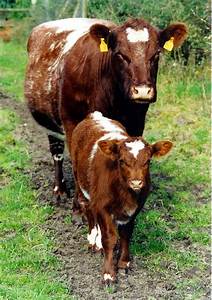
Label: cow